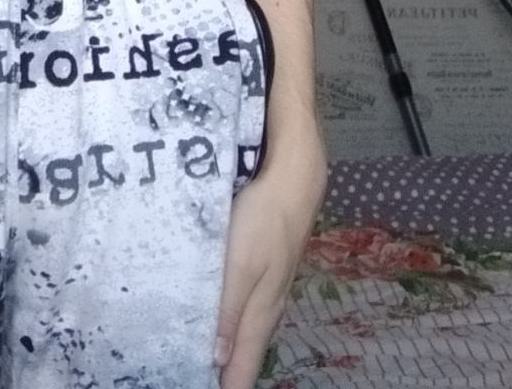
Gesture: no_gesture